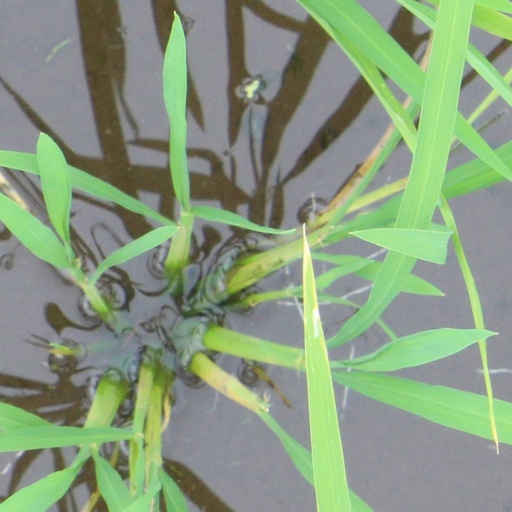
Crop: rice